Bill Stewart (American football)

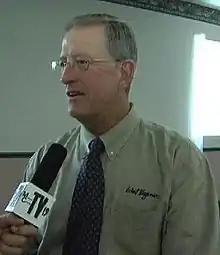

William L. Stewart (June 11, 1952 – May 21, 2012), nicknamed "Stew", was an American football coach. He was named interim head coach of the West Virginia Mountaineers after Rich Rodriguez left for Michigan in December 2007. After leading the Mountaineers to a 48–28 victory over the Oklahoma Sooners in the Fiesta Bowl, he was named the school's 32nd head football coach on January 3, 2008. Stewart resigned in the summer of 2011.